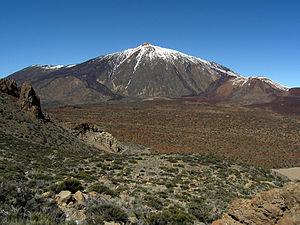
Guayota est une divinité maléfique de la culture guanche, dans les îles Canaries, ennemie d'Achamán, le principal dieu du panthéon. Il a été assimilé à un démon/diable par les Castillans après la conquête des îles Canaries.